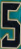
Number: 5